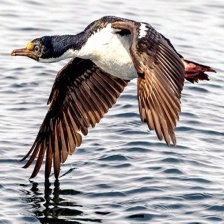
Species: IMPERIAL SHAQ
Scientific name: LEUCOCARBO ATRICEPS